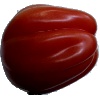
Label: Tomato Heart 1